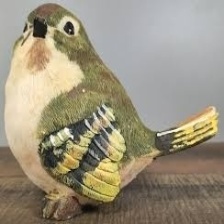
Species: RUBY CROWNED KINGLET
Scientific name: REGULUS CALENDULA